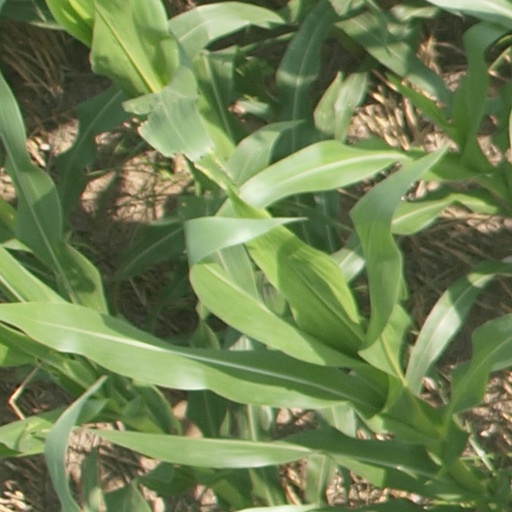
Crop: maize; corn